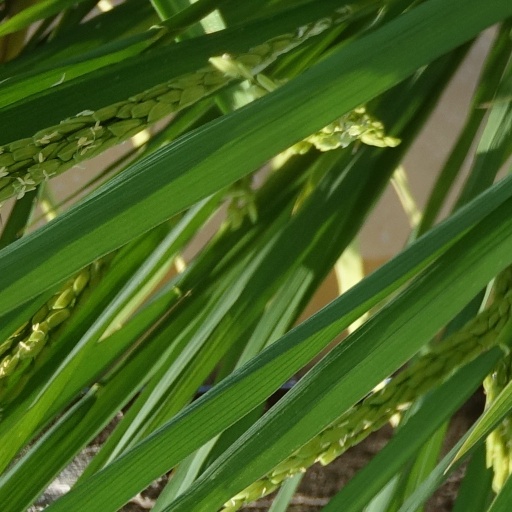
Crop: rice